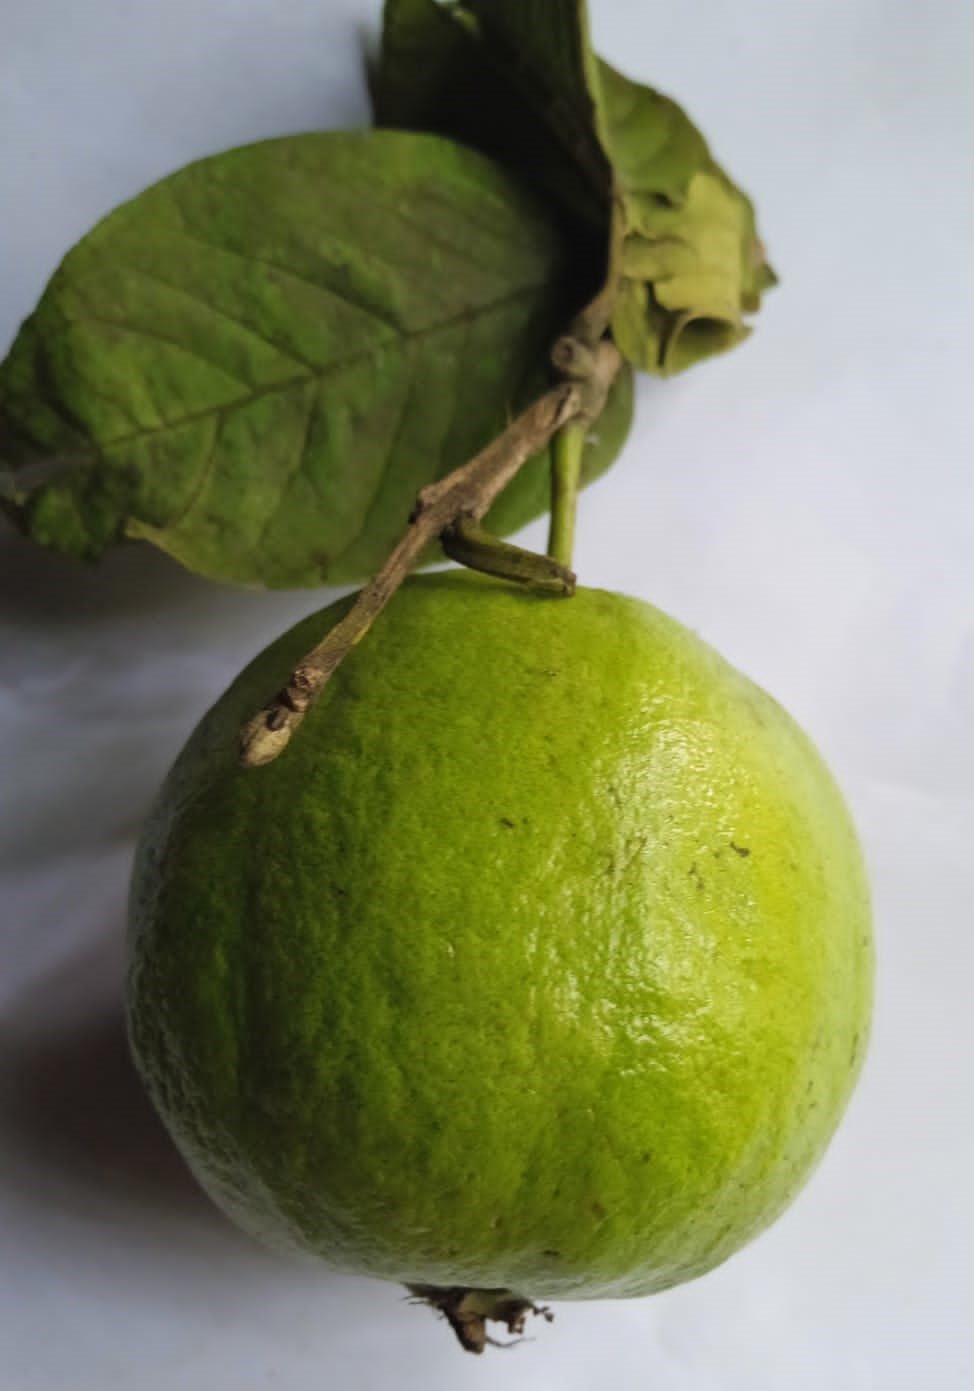
Fruit: guava
Condition: fresh